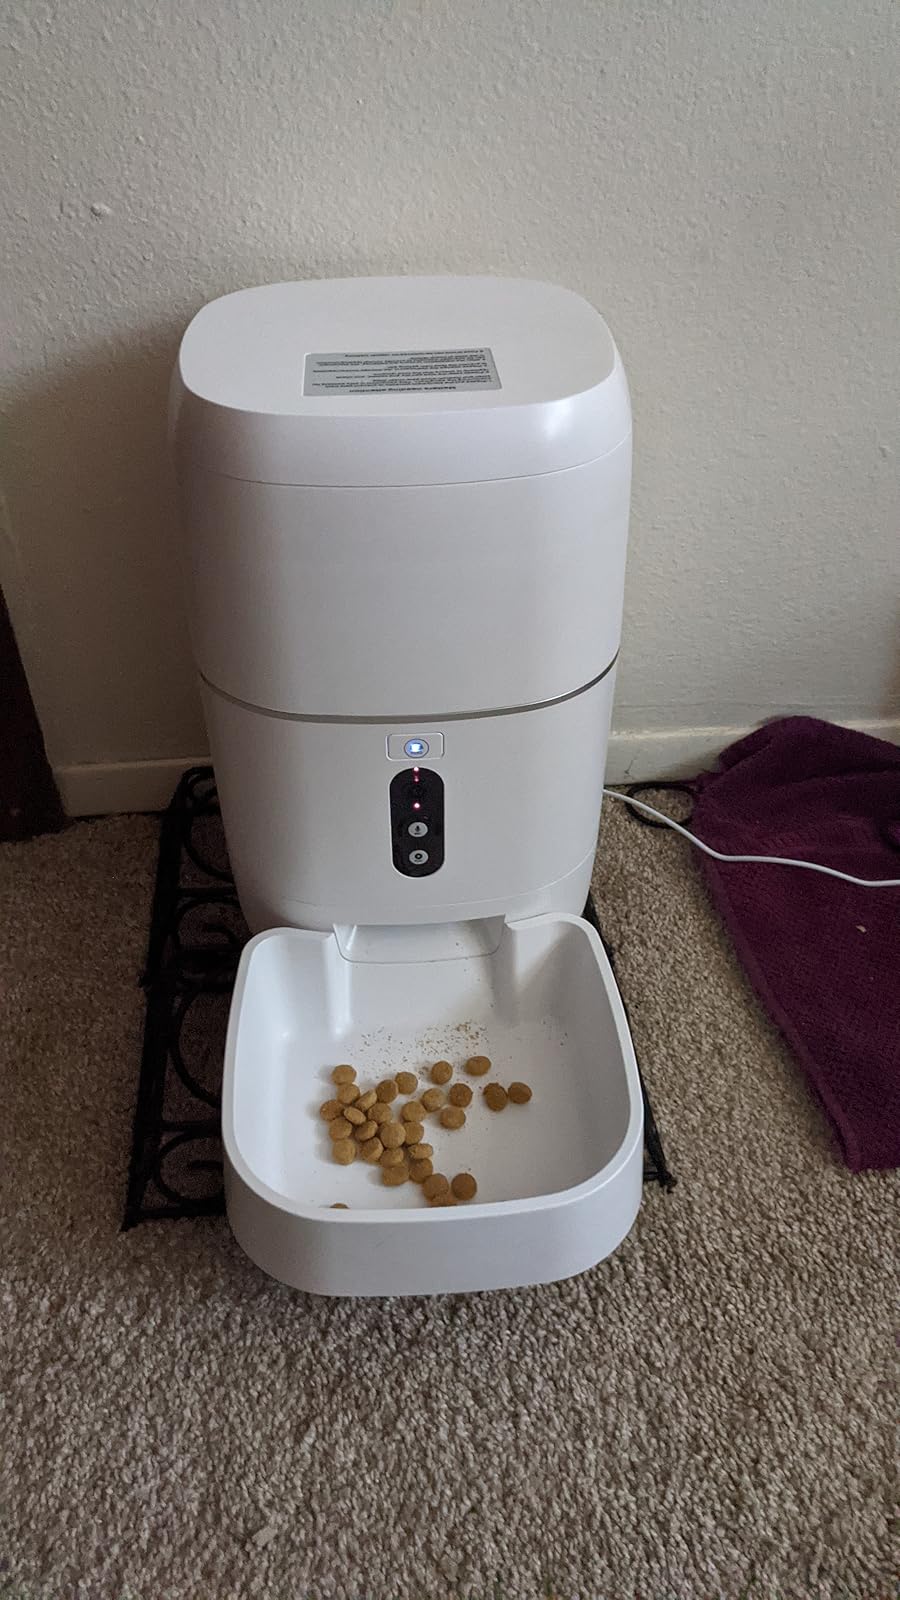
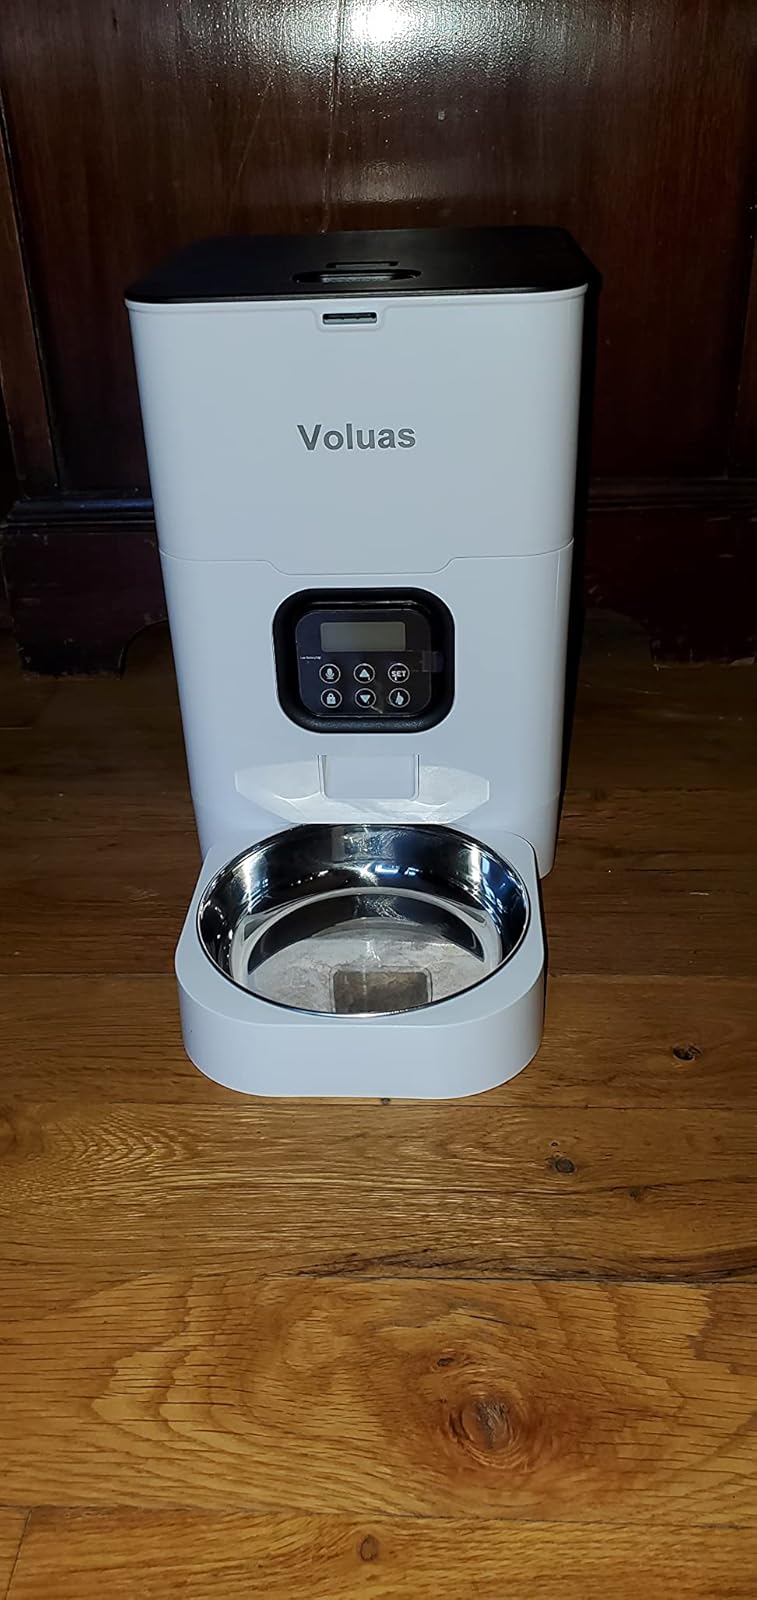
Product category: items_feeder
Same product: no